Mazda Kiyora

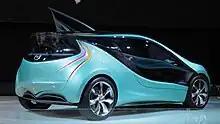
Rear view

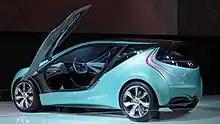
Rear view with door open

The Mazda Kiyora was a concept car made by Mazda. It was first introduced at the 2008 Paris Motor Show. It was the planned next generation urban compact car intended to replace the Mazda2, although it never entered production. It was a design study for next-generation compact car and also an engineering study of high fuel efficiency gasoline engine. The design theme of the Mazda Kiyora was water. It was applied to a city, a new trend in the automotive market due to environmental concerns. The Mazda Kiyora achieved 32 km/L of fuel efficiency and 90g/km of emission.